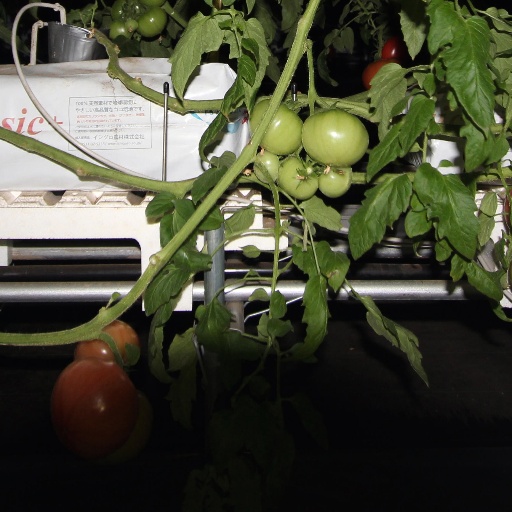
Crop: tomato